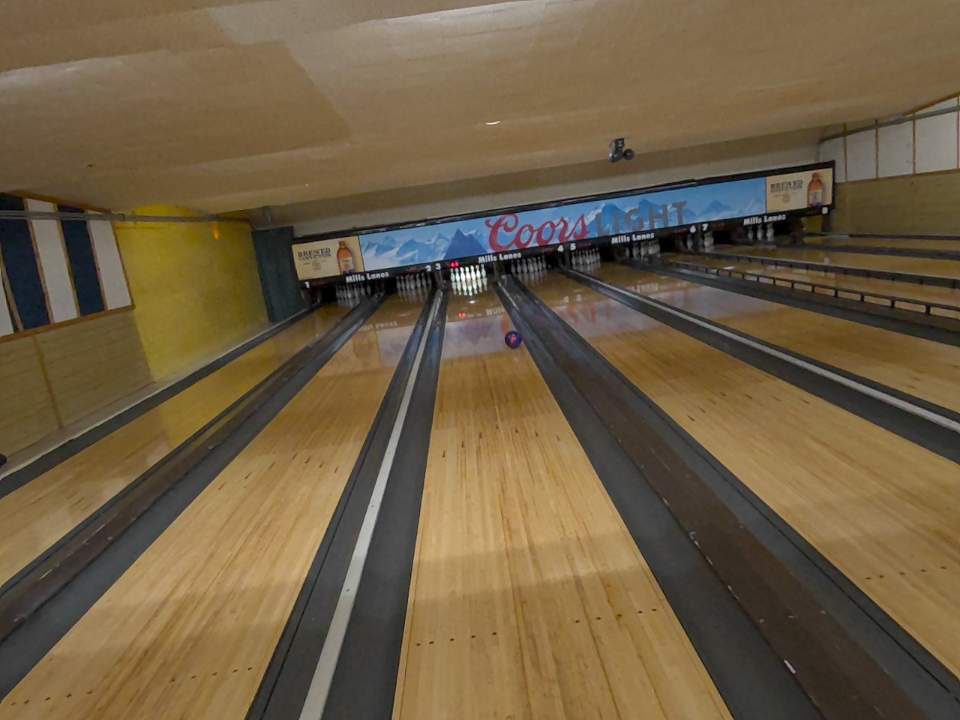
Object: bowling_ball